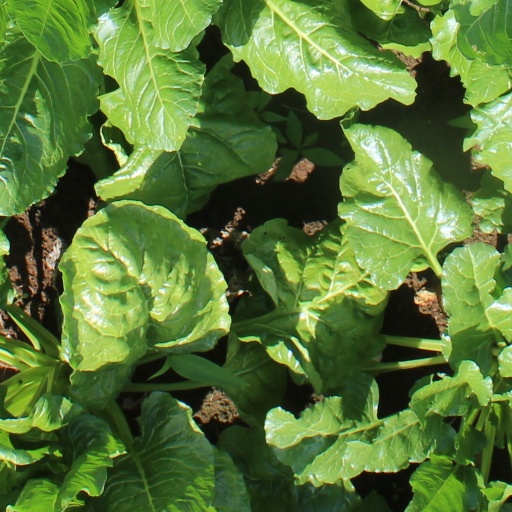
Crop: sugar beet